Pontlliw

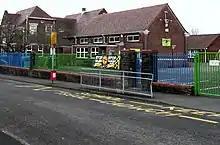

Pontlliw has one school – Pontlliw Primary School, which first opened in the 1910s. There are approximately 200 pupils at the school aged 3–11. The building comprises two blocks – the older main school – and a newer bloc – where nursery, reception and infants are taught. The school's headteacher as of July 2022 is Mrs Alison Norman – who succeeded former headteacher Mr Wynford Harris in 2013. Mr Harris was the school's longest ever serving headteacher – having held the post for 25 years and 11 months. The school's mascot is a cartoon dog called SuperDog.